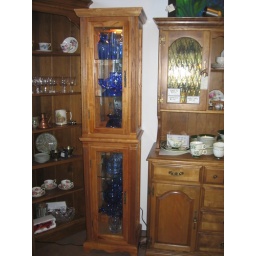
SOLD: Oak curio, 72 inches tall, glass all around lit cabinet